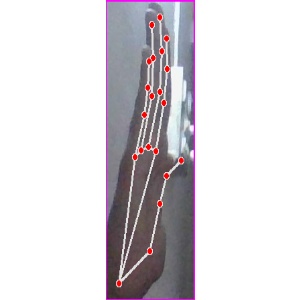
अक्षर: द